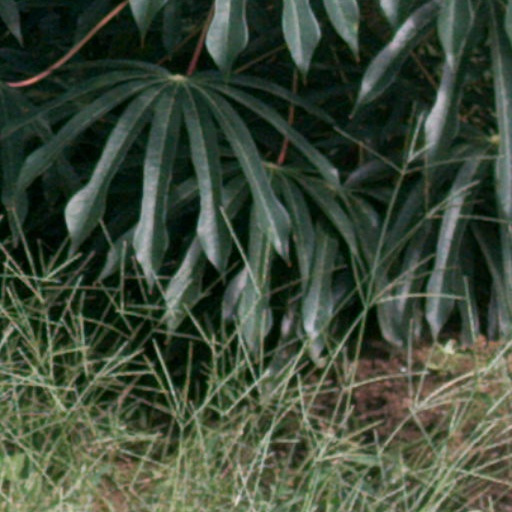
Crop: cassava